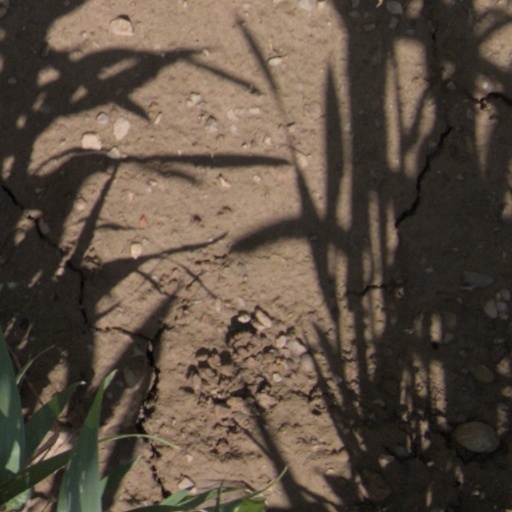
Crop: wheat